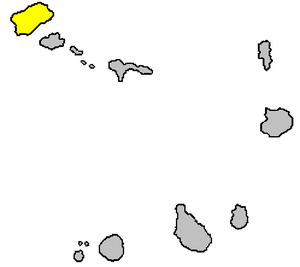
Carte de SantoAntao/Ile capverdienne